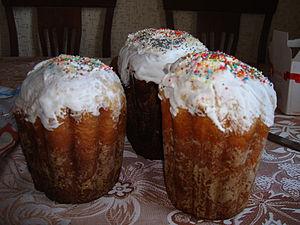
Le koulitch est un gâteau traditionnel de Pâques dans la religion orthodoxe. Il est consommé en Russie, Biélorussie, Bulgarie, Roumanie, Géorgie, Serbie et Lettonie.